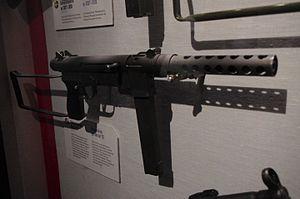
Le Smith & Wesson Model 76 est un pistolet mitrailleur, variante américaine du Carl Gustav M45. Ce fut l’une des premières armes militaires américaines de calibre 9 × 19 mm Parabellum véritablement utilisées au combat par les Forces armées des États-Unis.